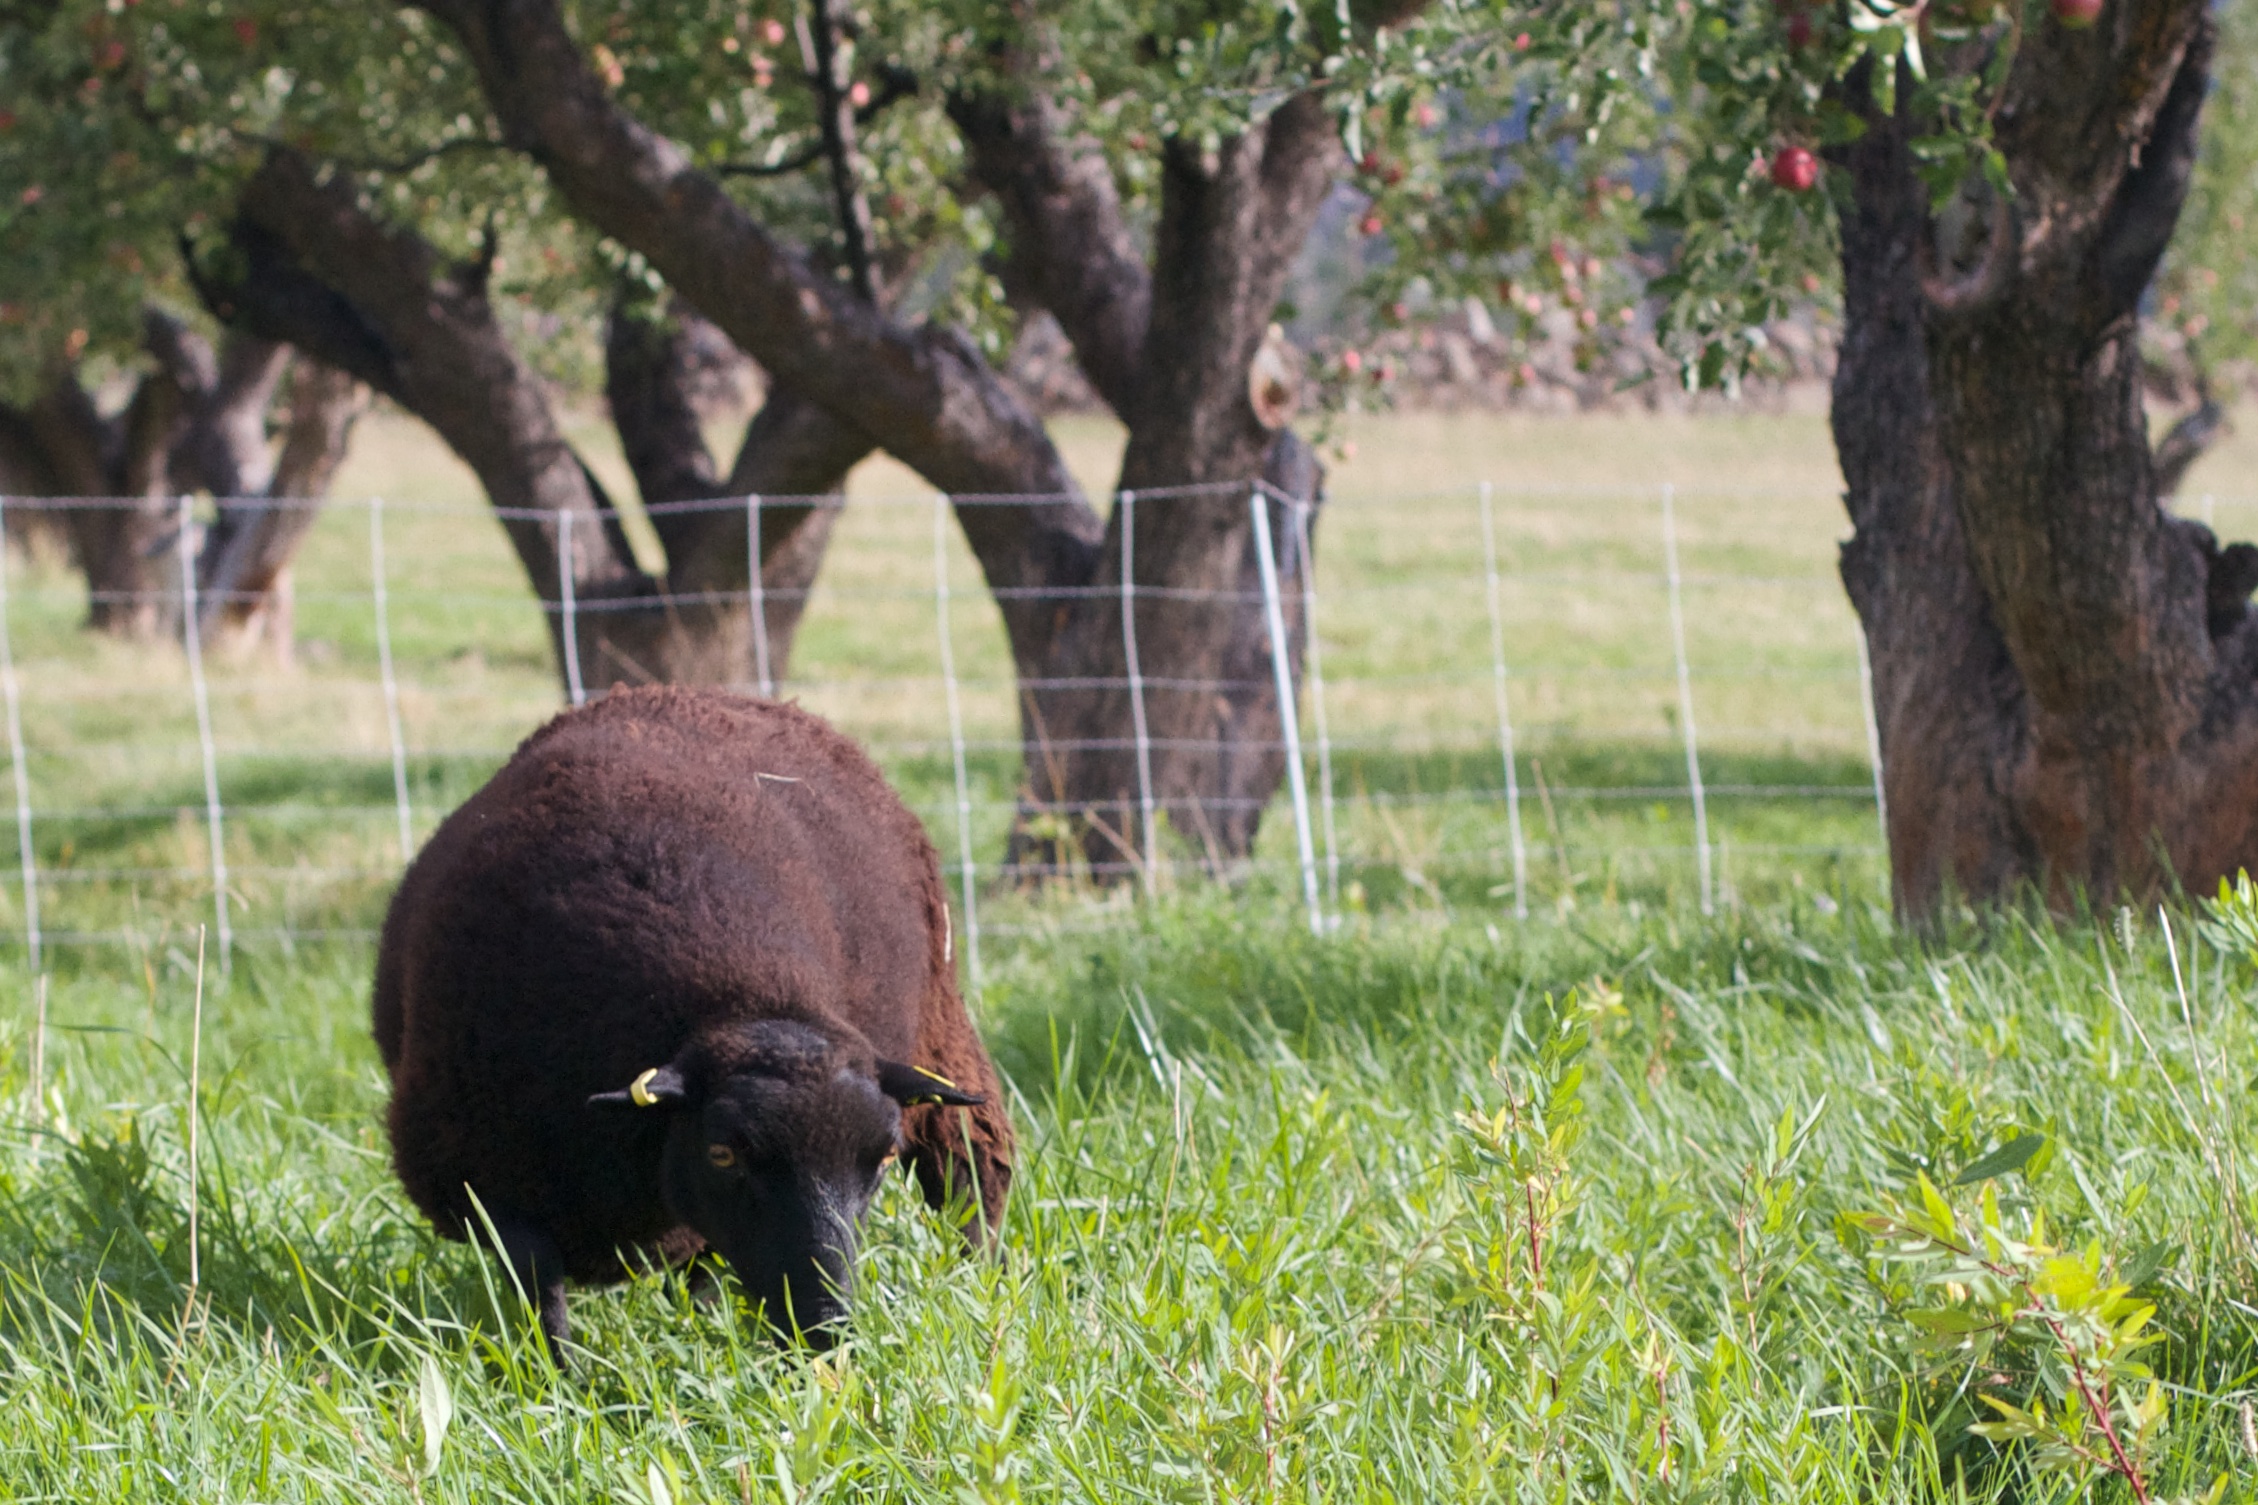
bear, wildlife, zoo, sheep, mammal, fauna, marsupial, desertweyr